340th Squadron (HAF)

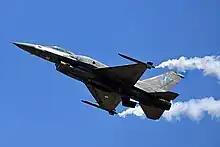
F-16 of 340th Squadron at the Royal International Air Tattoo 2018

The 340th Squadron, callsign "Fox", is a squadron in service with the Hellenic Air Force, forming part of the 115th Combat Wing. It is based at Souda Air Base, and operates the F-16 Block 52+ aircraft.